Crosswords Plus

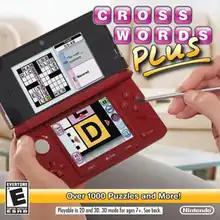

Crossword Plus is a Nintendo 3DS video game that was released on October 1, 2012 in North America. It is the sequel to the 2008 game "Crosswords DS".